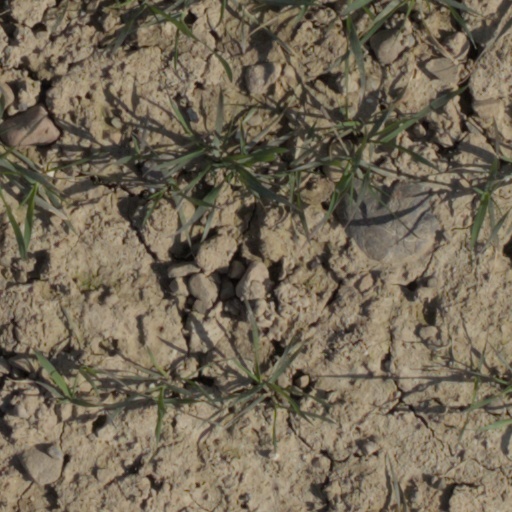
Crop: wheat